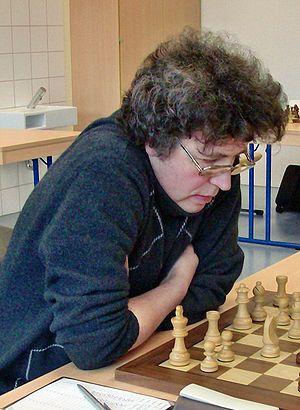
L’histoire des championnats d'échecs d'URSS s'étend de 1920 à 1991. Ceux-ci ont été les plus forts championnats nationaux d'échecs qui aient existé.